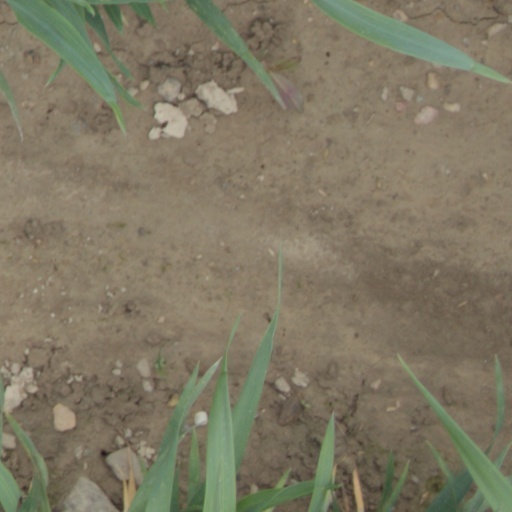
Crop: wheat